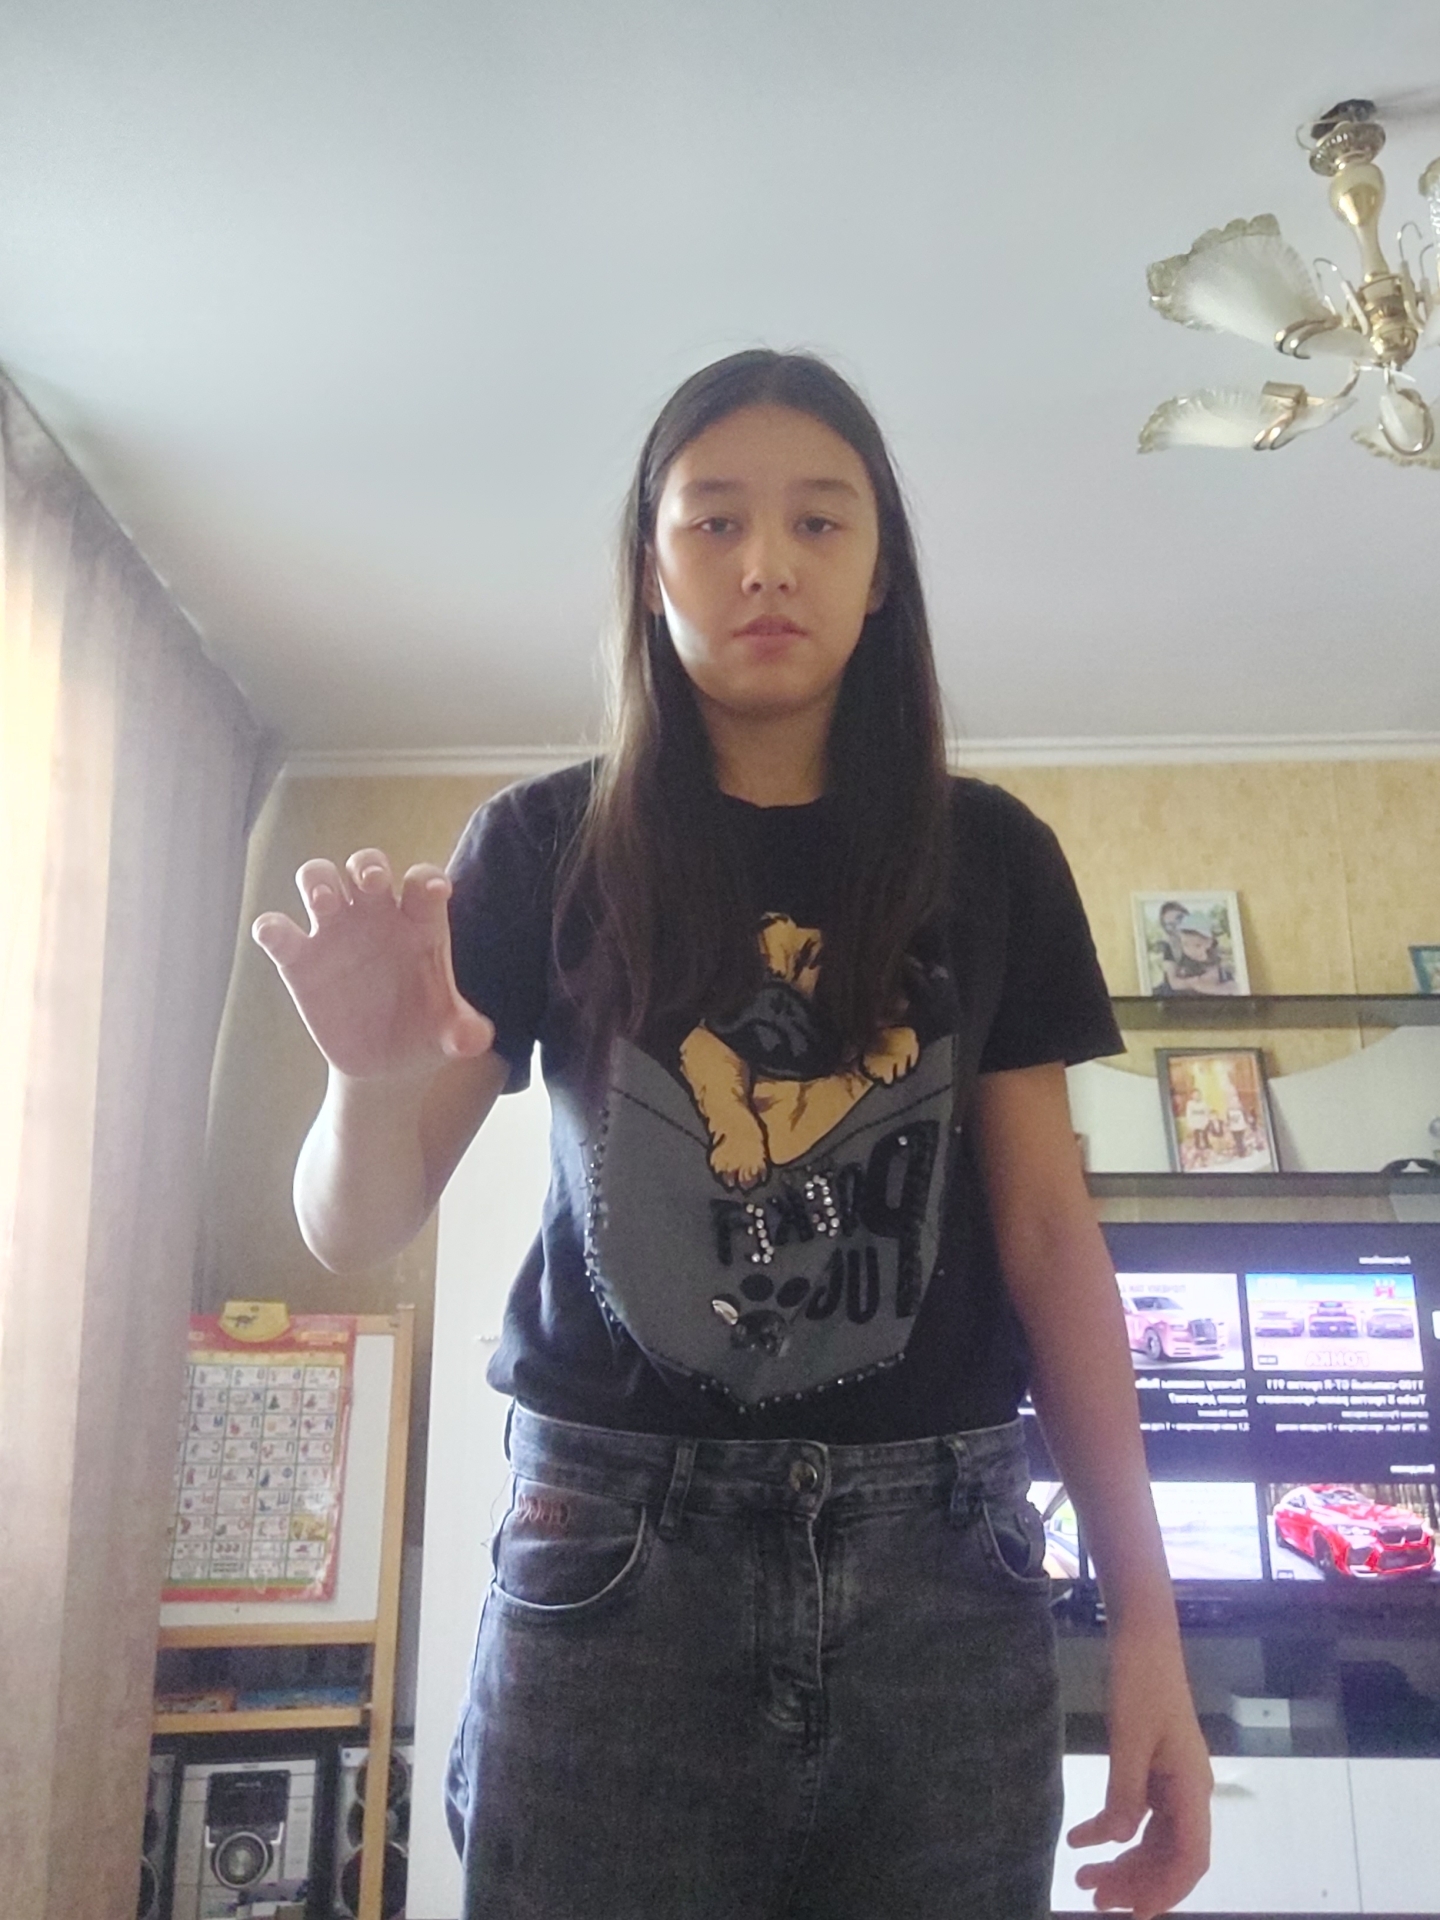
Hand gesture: grabbing